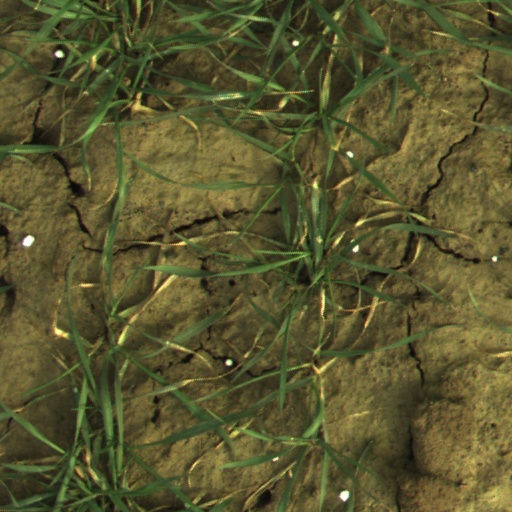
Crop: wheat